History of Jerusalem

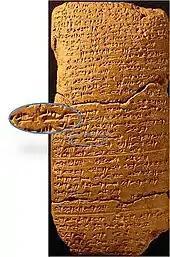
"Ú-ru-sa-lim" inscription in the Amarna letters, 14th century BCE

In the Amarna Period (c. 1350 BC), "Urusalim" was one of several small city-states competing and being vassals of the King of Egypt. It was an important stop for caravans with its fresh water spring. Several Amarna letters mentions the city and its rulers, competing with neighboring rulers for more domain. Among the people in the region causing problems are the Habiru (Hebrews), which would become one of several groups of people making up the "Israelites".